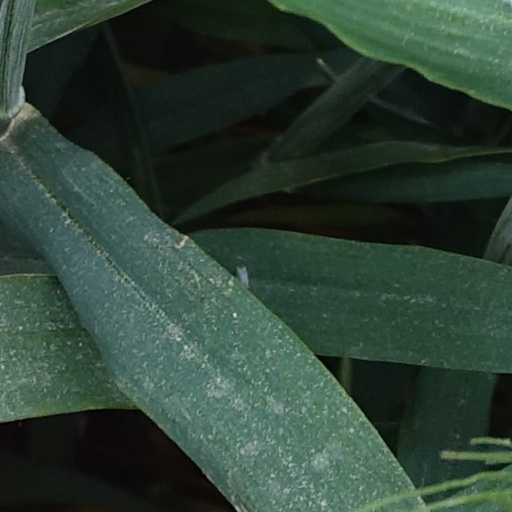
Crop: wheat